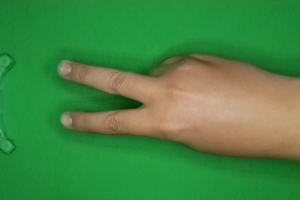
Label: scissors